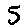
Label: 5